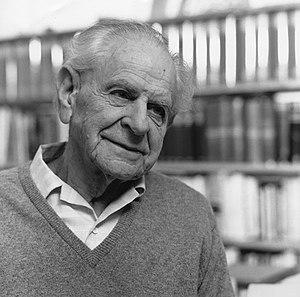
La méthode scientifique désigne l'ensemble des canons guidant ou devant guider le processus de production des connaissances scientifiques, qu'il s'agisse d'observations, d'expériences, de raisonnements, ou de calculs théoriques. Très souvent, le terme de « méthode » engage l'idée implicite de son unicité, tant auprès du grand public que de certains chercheurs, qui de surcroît la confondent parfois avec la seule méthode hypothético-déductive. L'étude des pratiques des chercheurs révèle cependant une si grande diversité de démarches et de disciplines scientifiques que l'idée d'une unité de la méthode est rendue très problématique.
Karl Raimund Popper, né le 28 juillet 1902 à Vienne, en Autriche, et mort le 17 septembre 1994 à Londres, au Royaume-Uni, est un enseignant et philosophe des sciences du XXᵉ siècle. Il critique la théorie vérificationniste de la signification et est à l'origine du poppérisme, qui met l'accent sur l'idée de réfutabilité par l'expérimentation ou l'échange critique comme critère de démarcation entre science et pseudo-science. Il définit les théories métaphysiques comme des systèmes irréfutables par l'expérimentation. Professeur à la London School of Economics, il souligne cependant la nécessité de fonder les recherches scientifiques sur des « programmes de recherche métaphysique » et inscrit son travail de recherche dans le cadre de l'épistémologie évolutionniste.